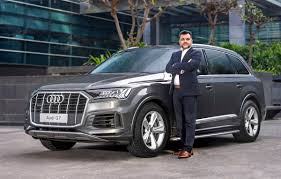
Label: noambulance